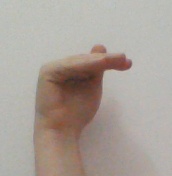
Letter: khaa